1994 Indianapolis 500

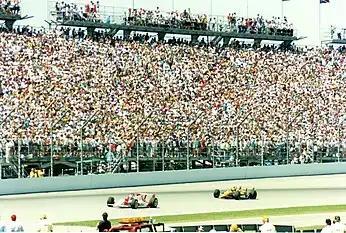
Al Unser Jr. leads Raul Boesel during the race

Early contenders Raul Boesel (overheating) and Scott Brayton (spark plug) both dropped out in the second half. Fittipaldi continued to dominate, pulling away at will. On Lap 121 he set the fastest lap of the race at 40.783 seconds, equaling .